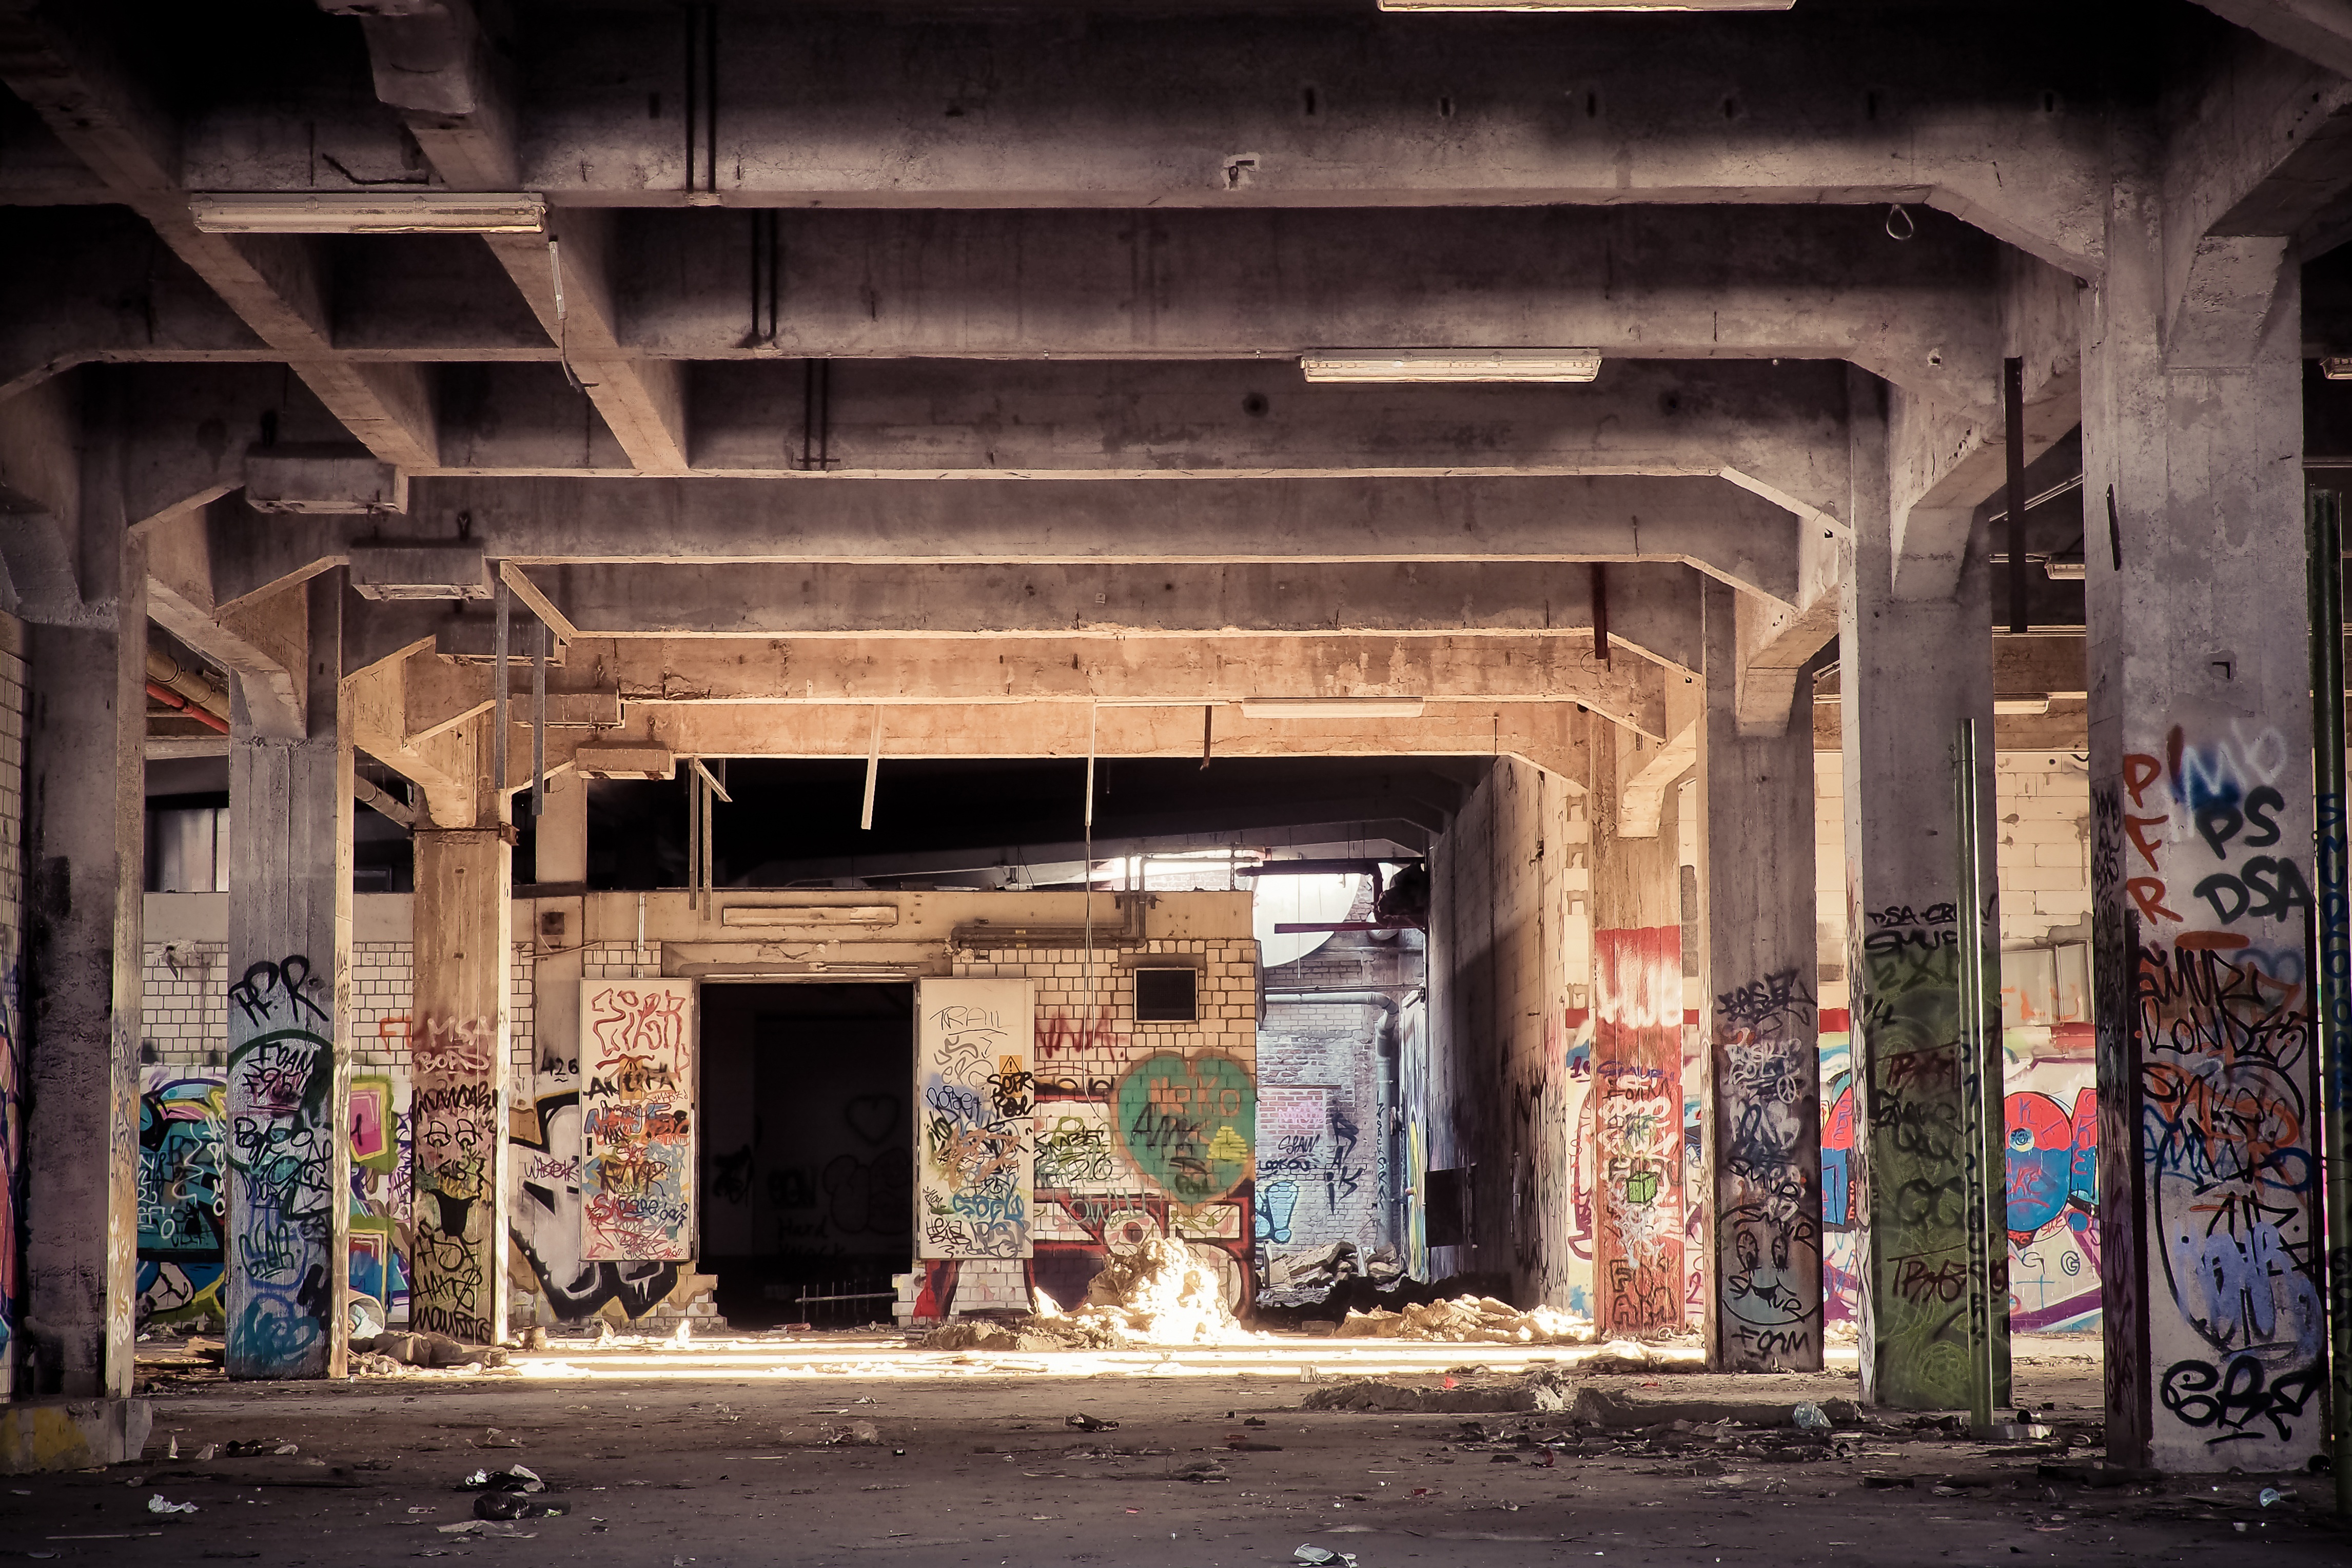
architecture, wood, street, building, old, atmosphere, wall, dark, dirt, hall, broken, facade, factory, dirty, empty, industry, decay, ruin, room, old building, graffiti, destroyed, weathered, art, transience, ruins, neglected, dilapidated, weird, creepy, gloomy, rooms, destruction, mood, past, forget, end, transient, leave, wall painting, industrial plant, lost places, pforphoto, break up, industrial building, factory building, lapsed, old factory, ailing, threatening, run down, urban area, ancient history